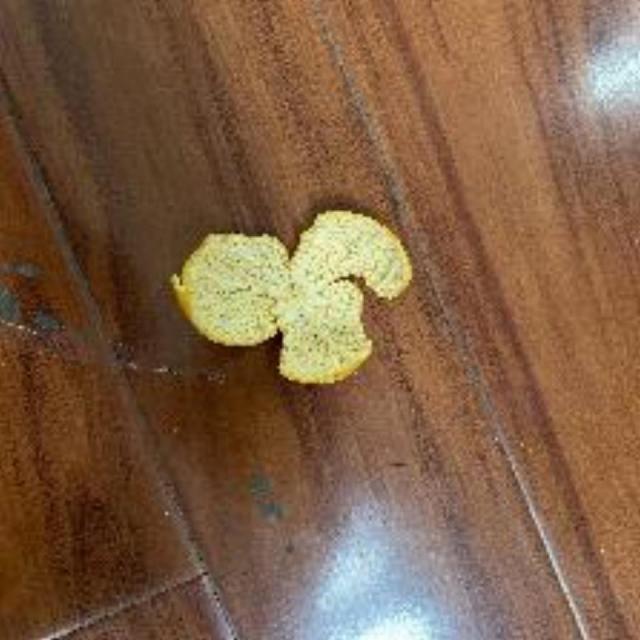
Label: peels